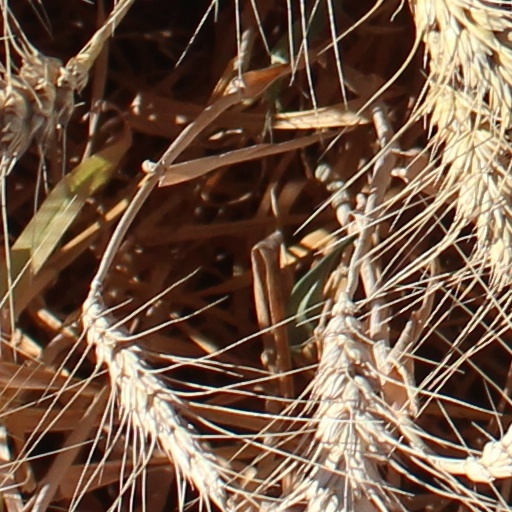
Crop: wheat